Osella

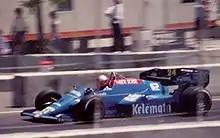
Alfa-Romeo derived FA1F at the 1984 Dallas Grand Prix, where Ghinzani achieved Osella's second and last points finish

In the mid-1980s, Osella was the beneficiary of factory Alfa Romeo engines, both in naturally-aspirated (1983–84) and turbo (1984–88) forms. The Alfa engine program helped the team to survive the increasingly professional turbo era but it failed to improve its competitiveness. The Alfa turbo engine, the 890T, was not reliable. Turbos blew up regularly and power output had to be reduced down to the level of the non-turbo cars just to achieve the necessary reliability. Alfa Romeo's chief designer, Carlo Chiti, offered some technical input to the team. Beginning with the 1984 Osella FA1F, which was based on the 1983 works Alfa Romeo 183T, all the following Osella models up to the FA1L in had their origins in the initial Alfa design.